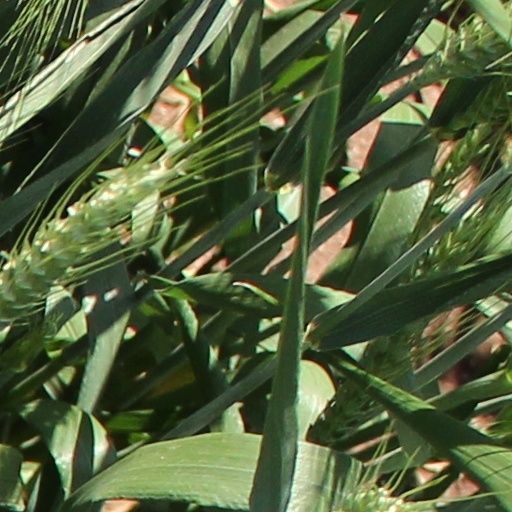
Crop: wheat